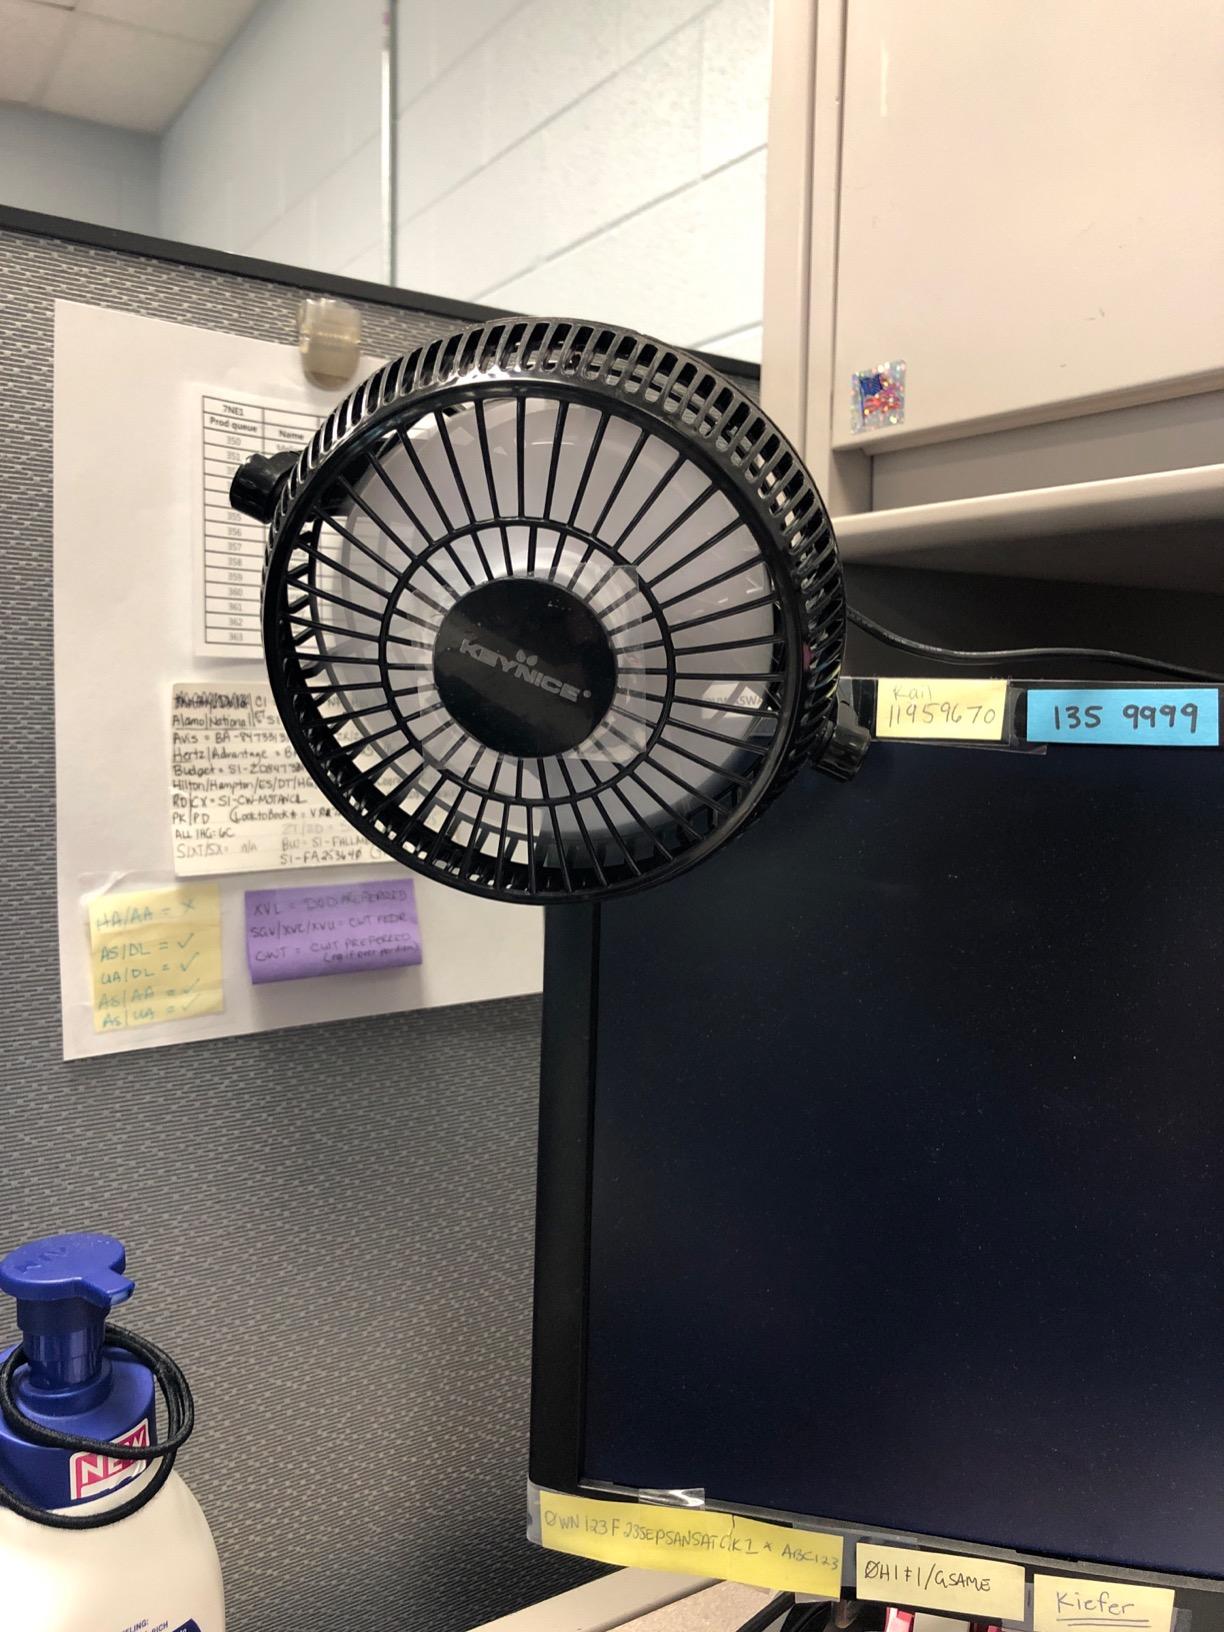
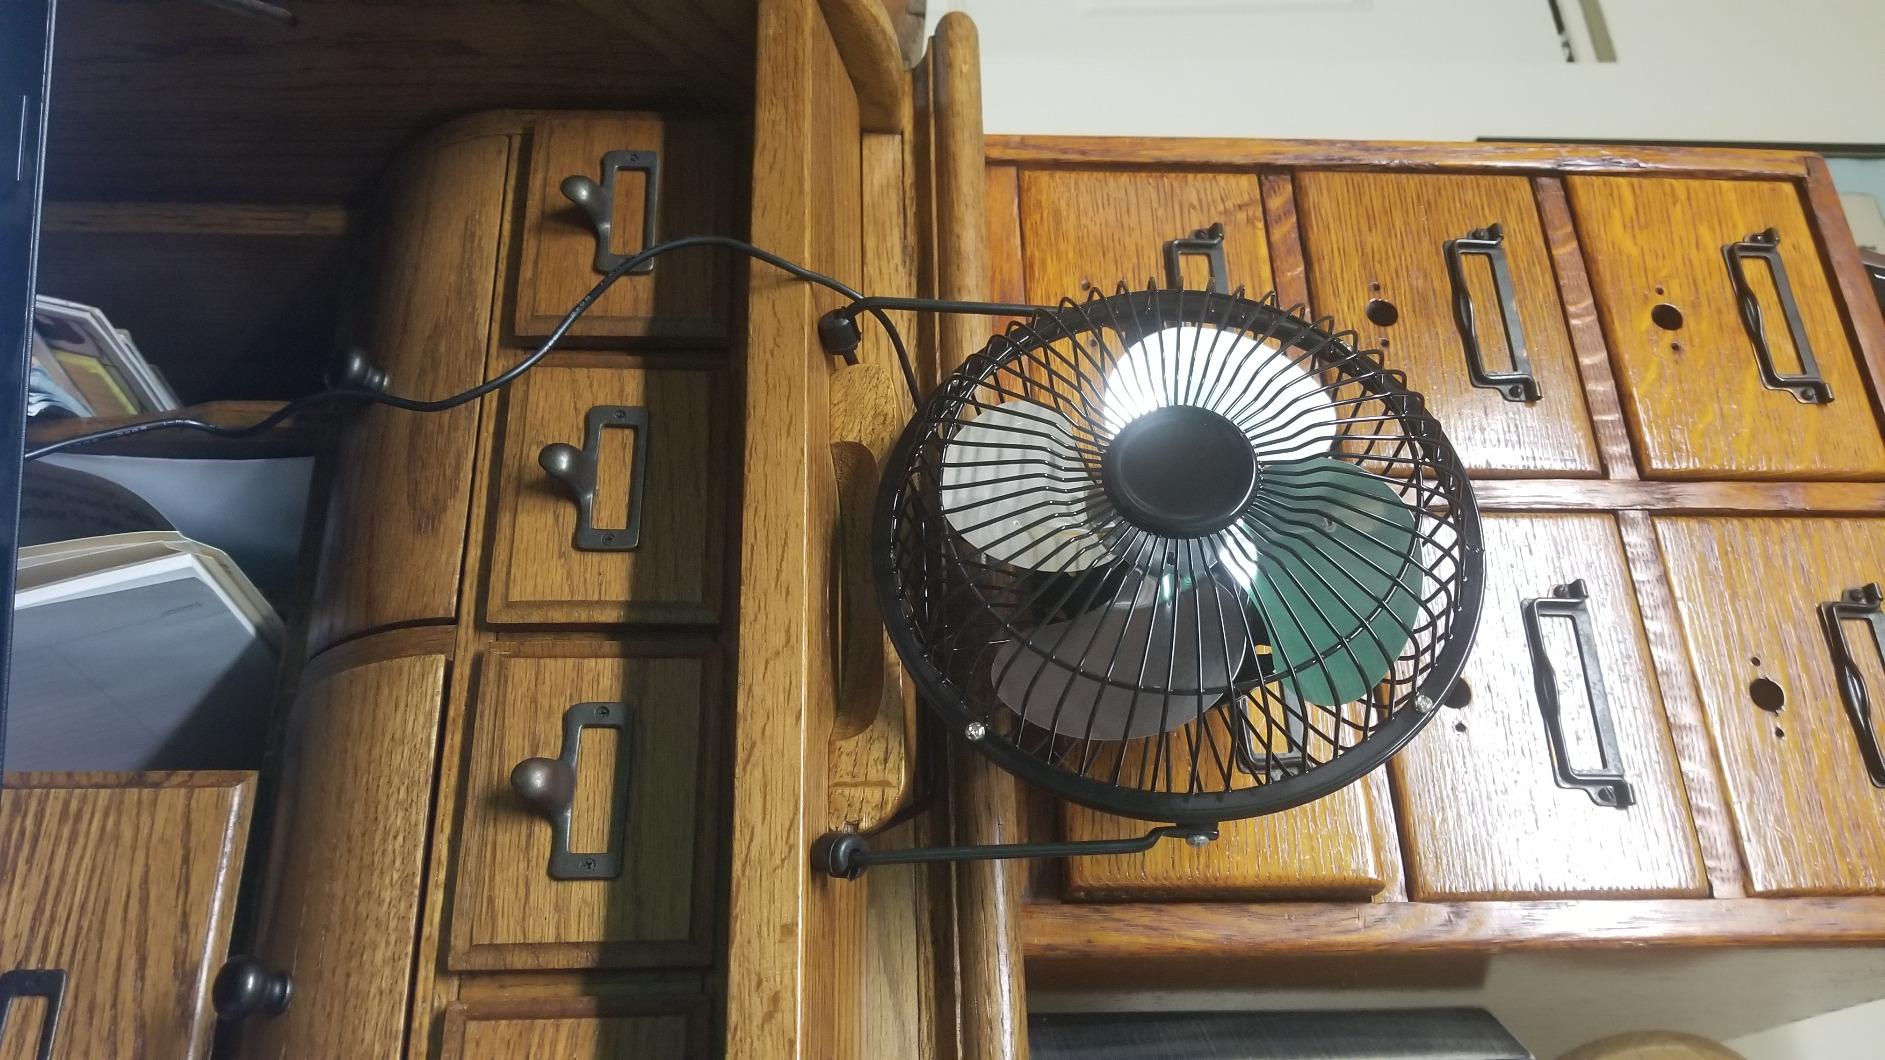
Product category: fan
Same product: no